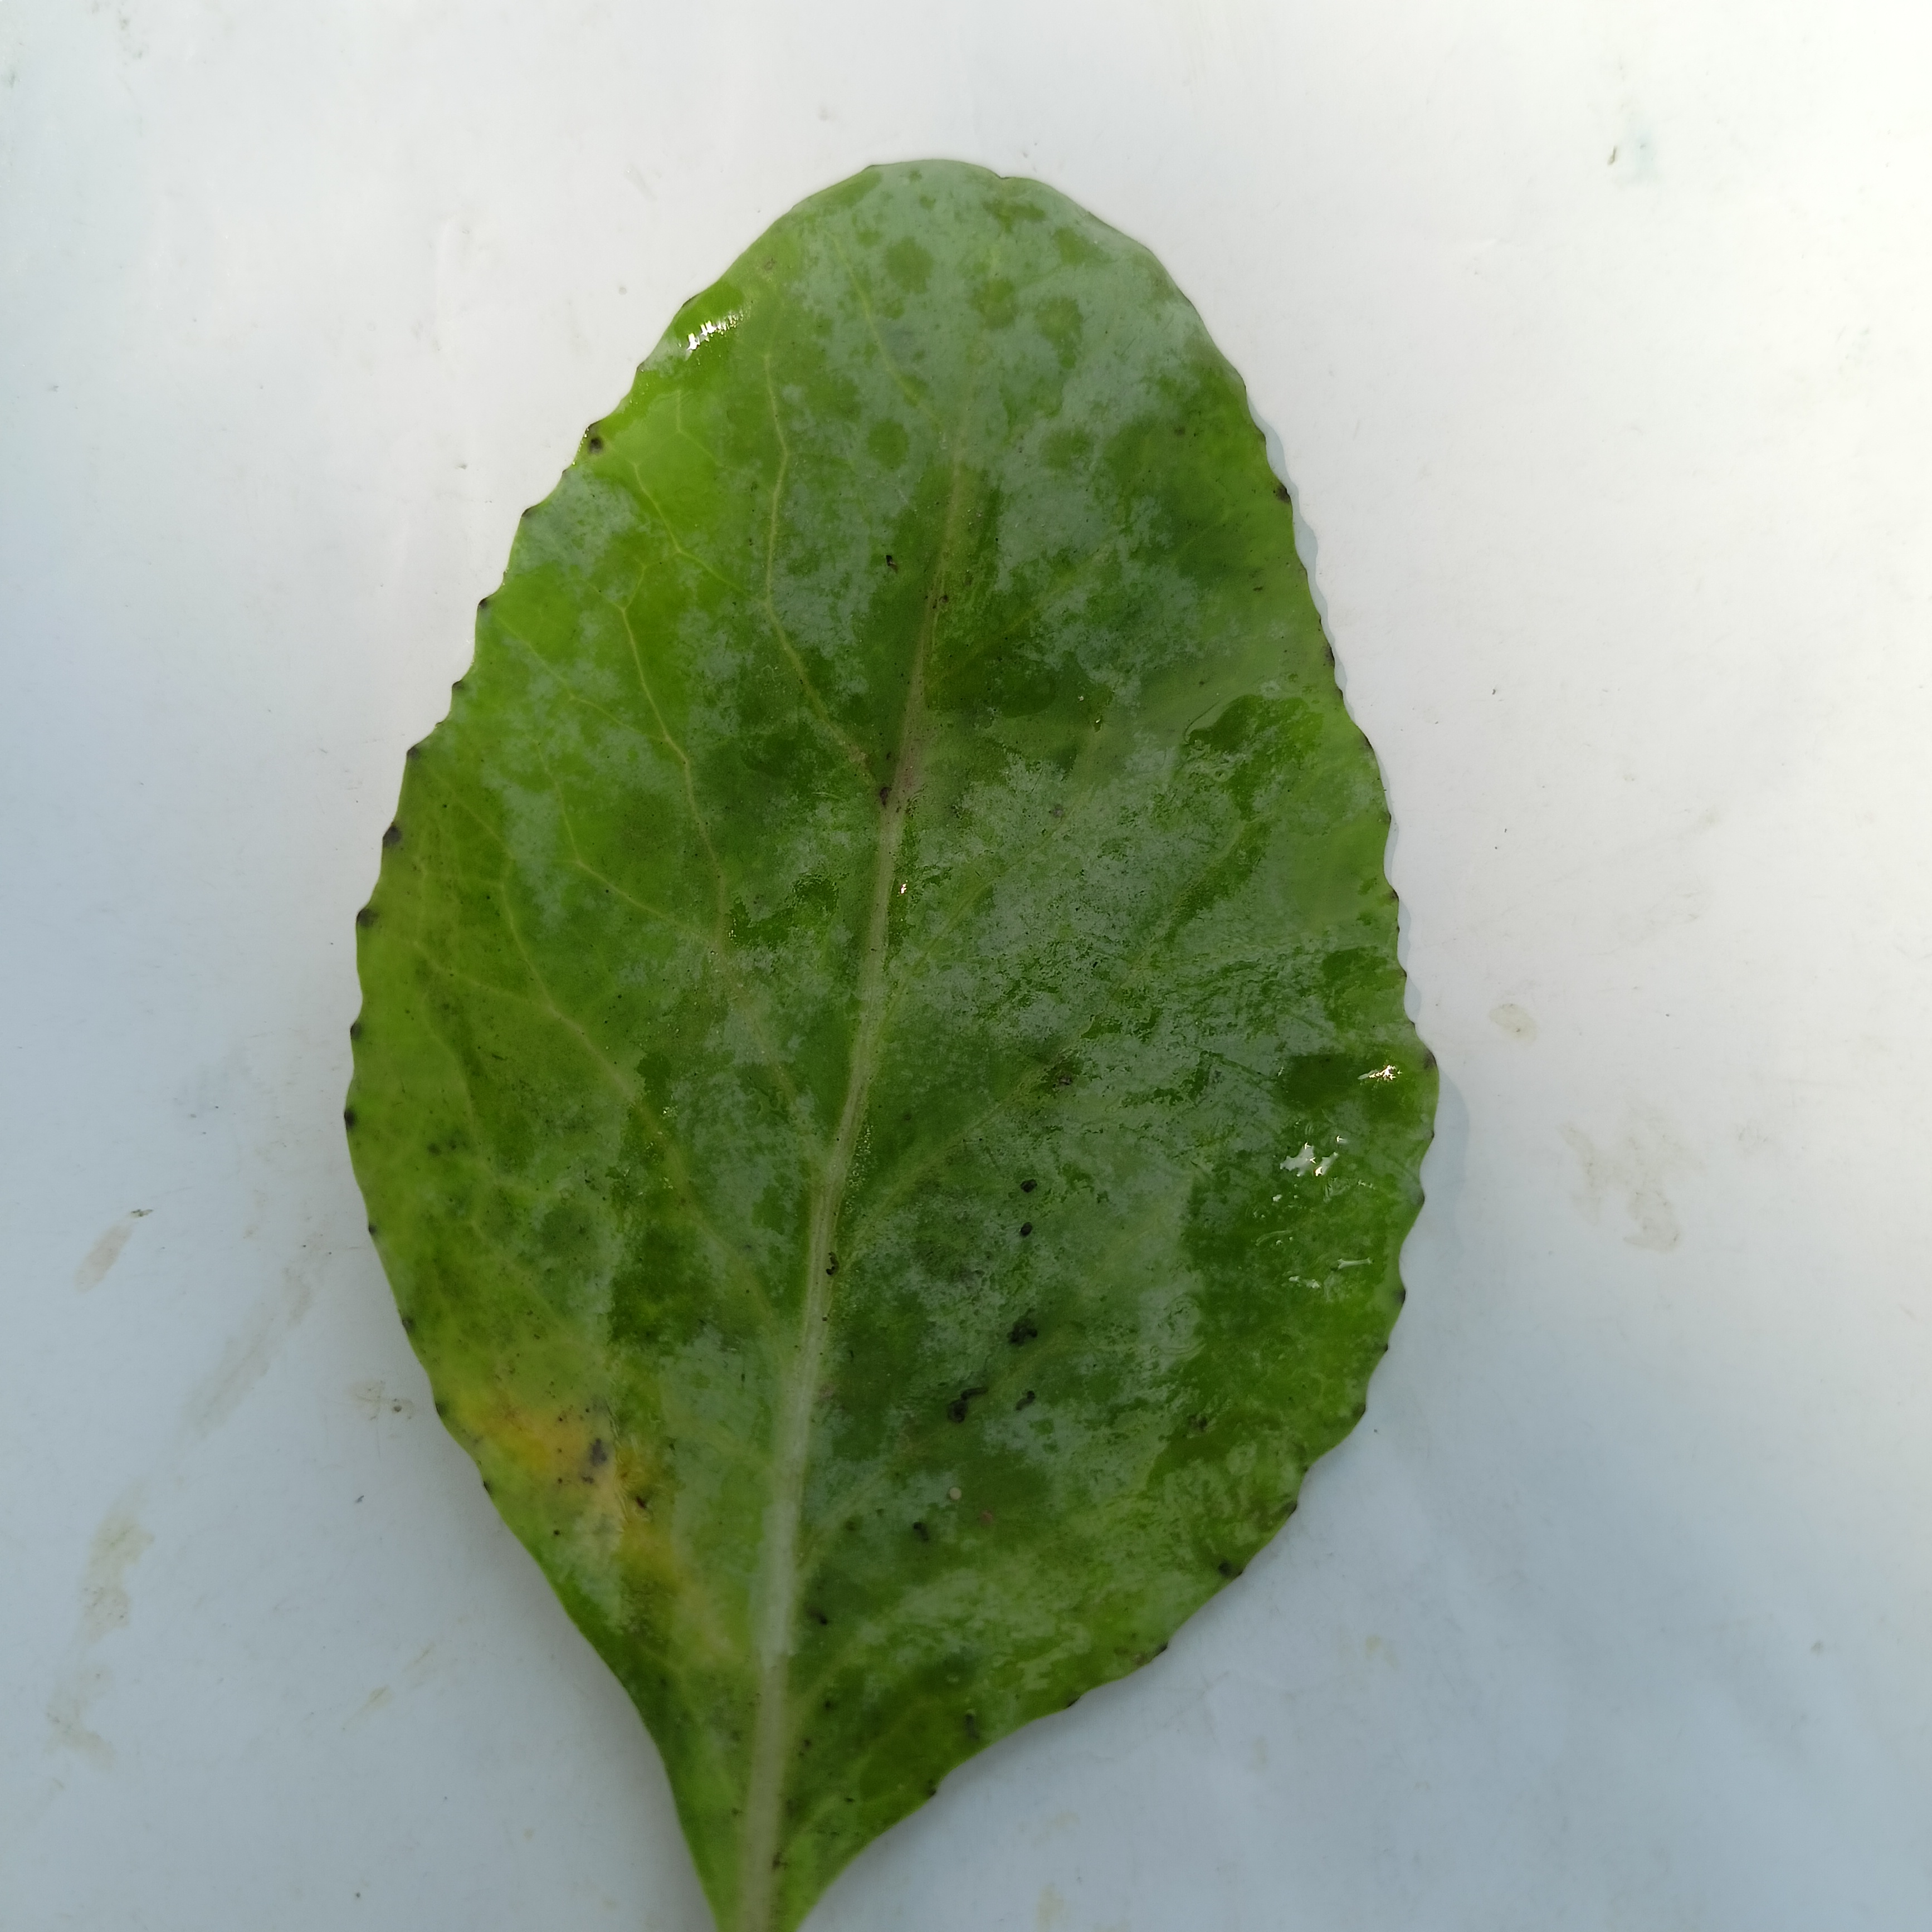
Label: Black Rot